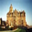
Label: castle